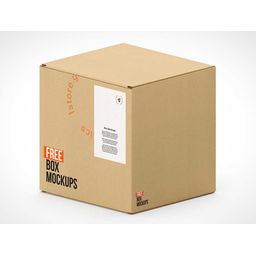
Label: cardboard